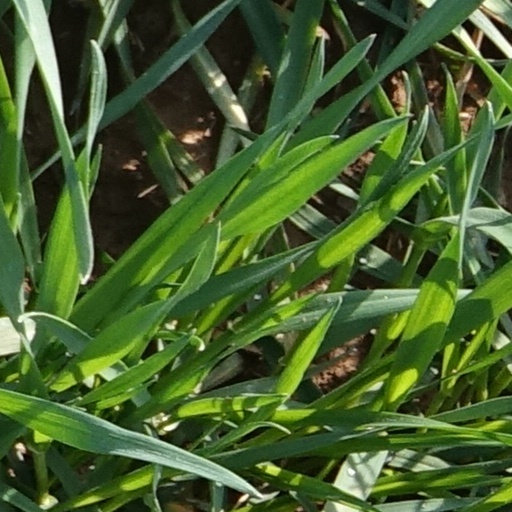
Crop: wheat